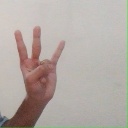
अक्षर: क्ष